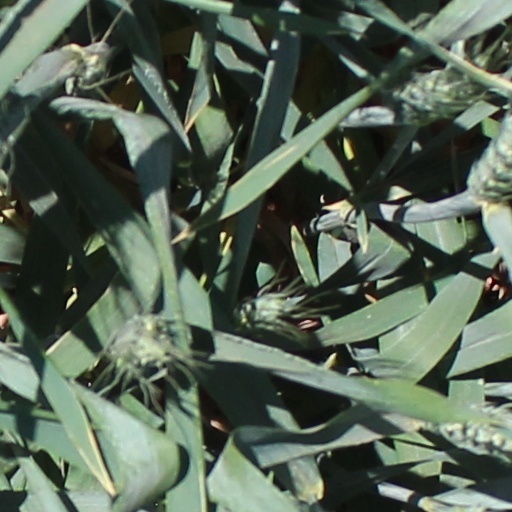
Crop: wheat